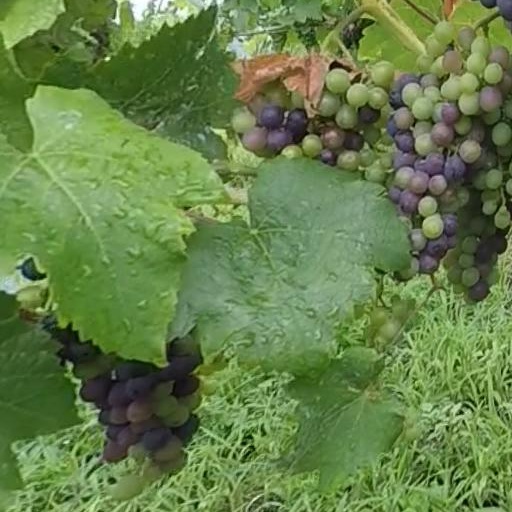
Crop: grape